1984 Allan Cup

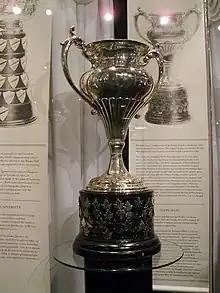
Silver bowl trophy with two large handles, mounted on a black plinth.

The 1984 Allan Cup was the Canadian senior ice hockey championship for the 1983–84 senior "A" season. The event was hosted by the Thunder Bay Twins in Thunder Bay, Ontario. The 1984 playoff marked the 76th time that the Allan Cup has been awarded.